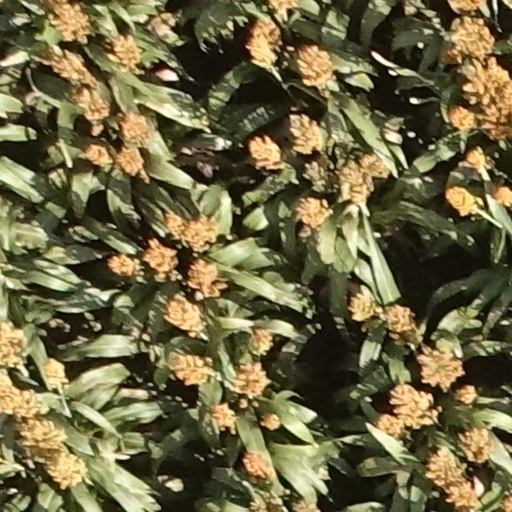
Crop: sorghum